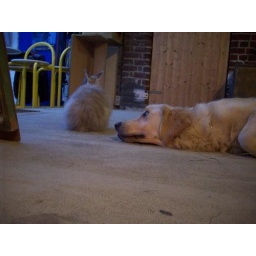
Alix is a female golden retriever and a service dog in training. Picture taken by her trainer.